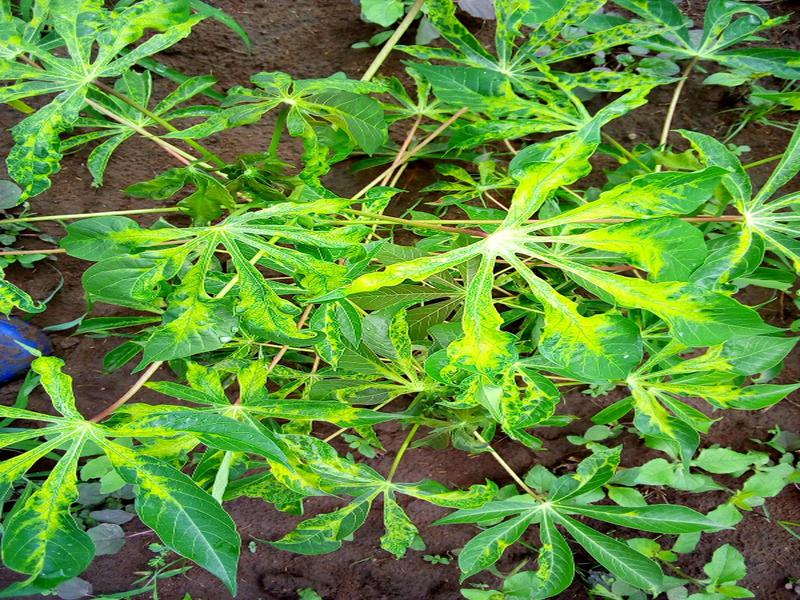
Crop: cassava
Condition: mosaic_disease